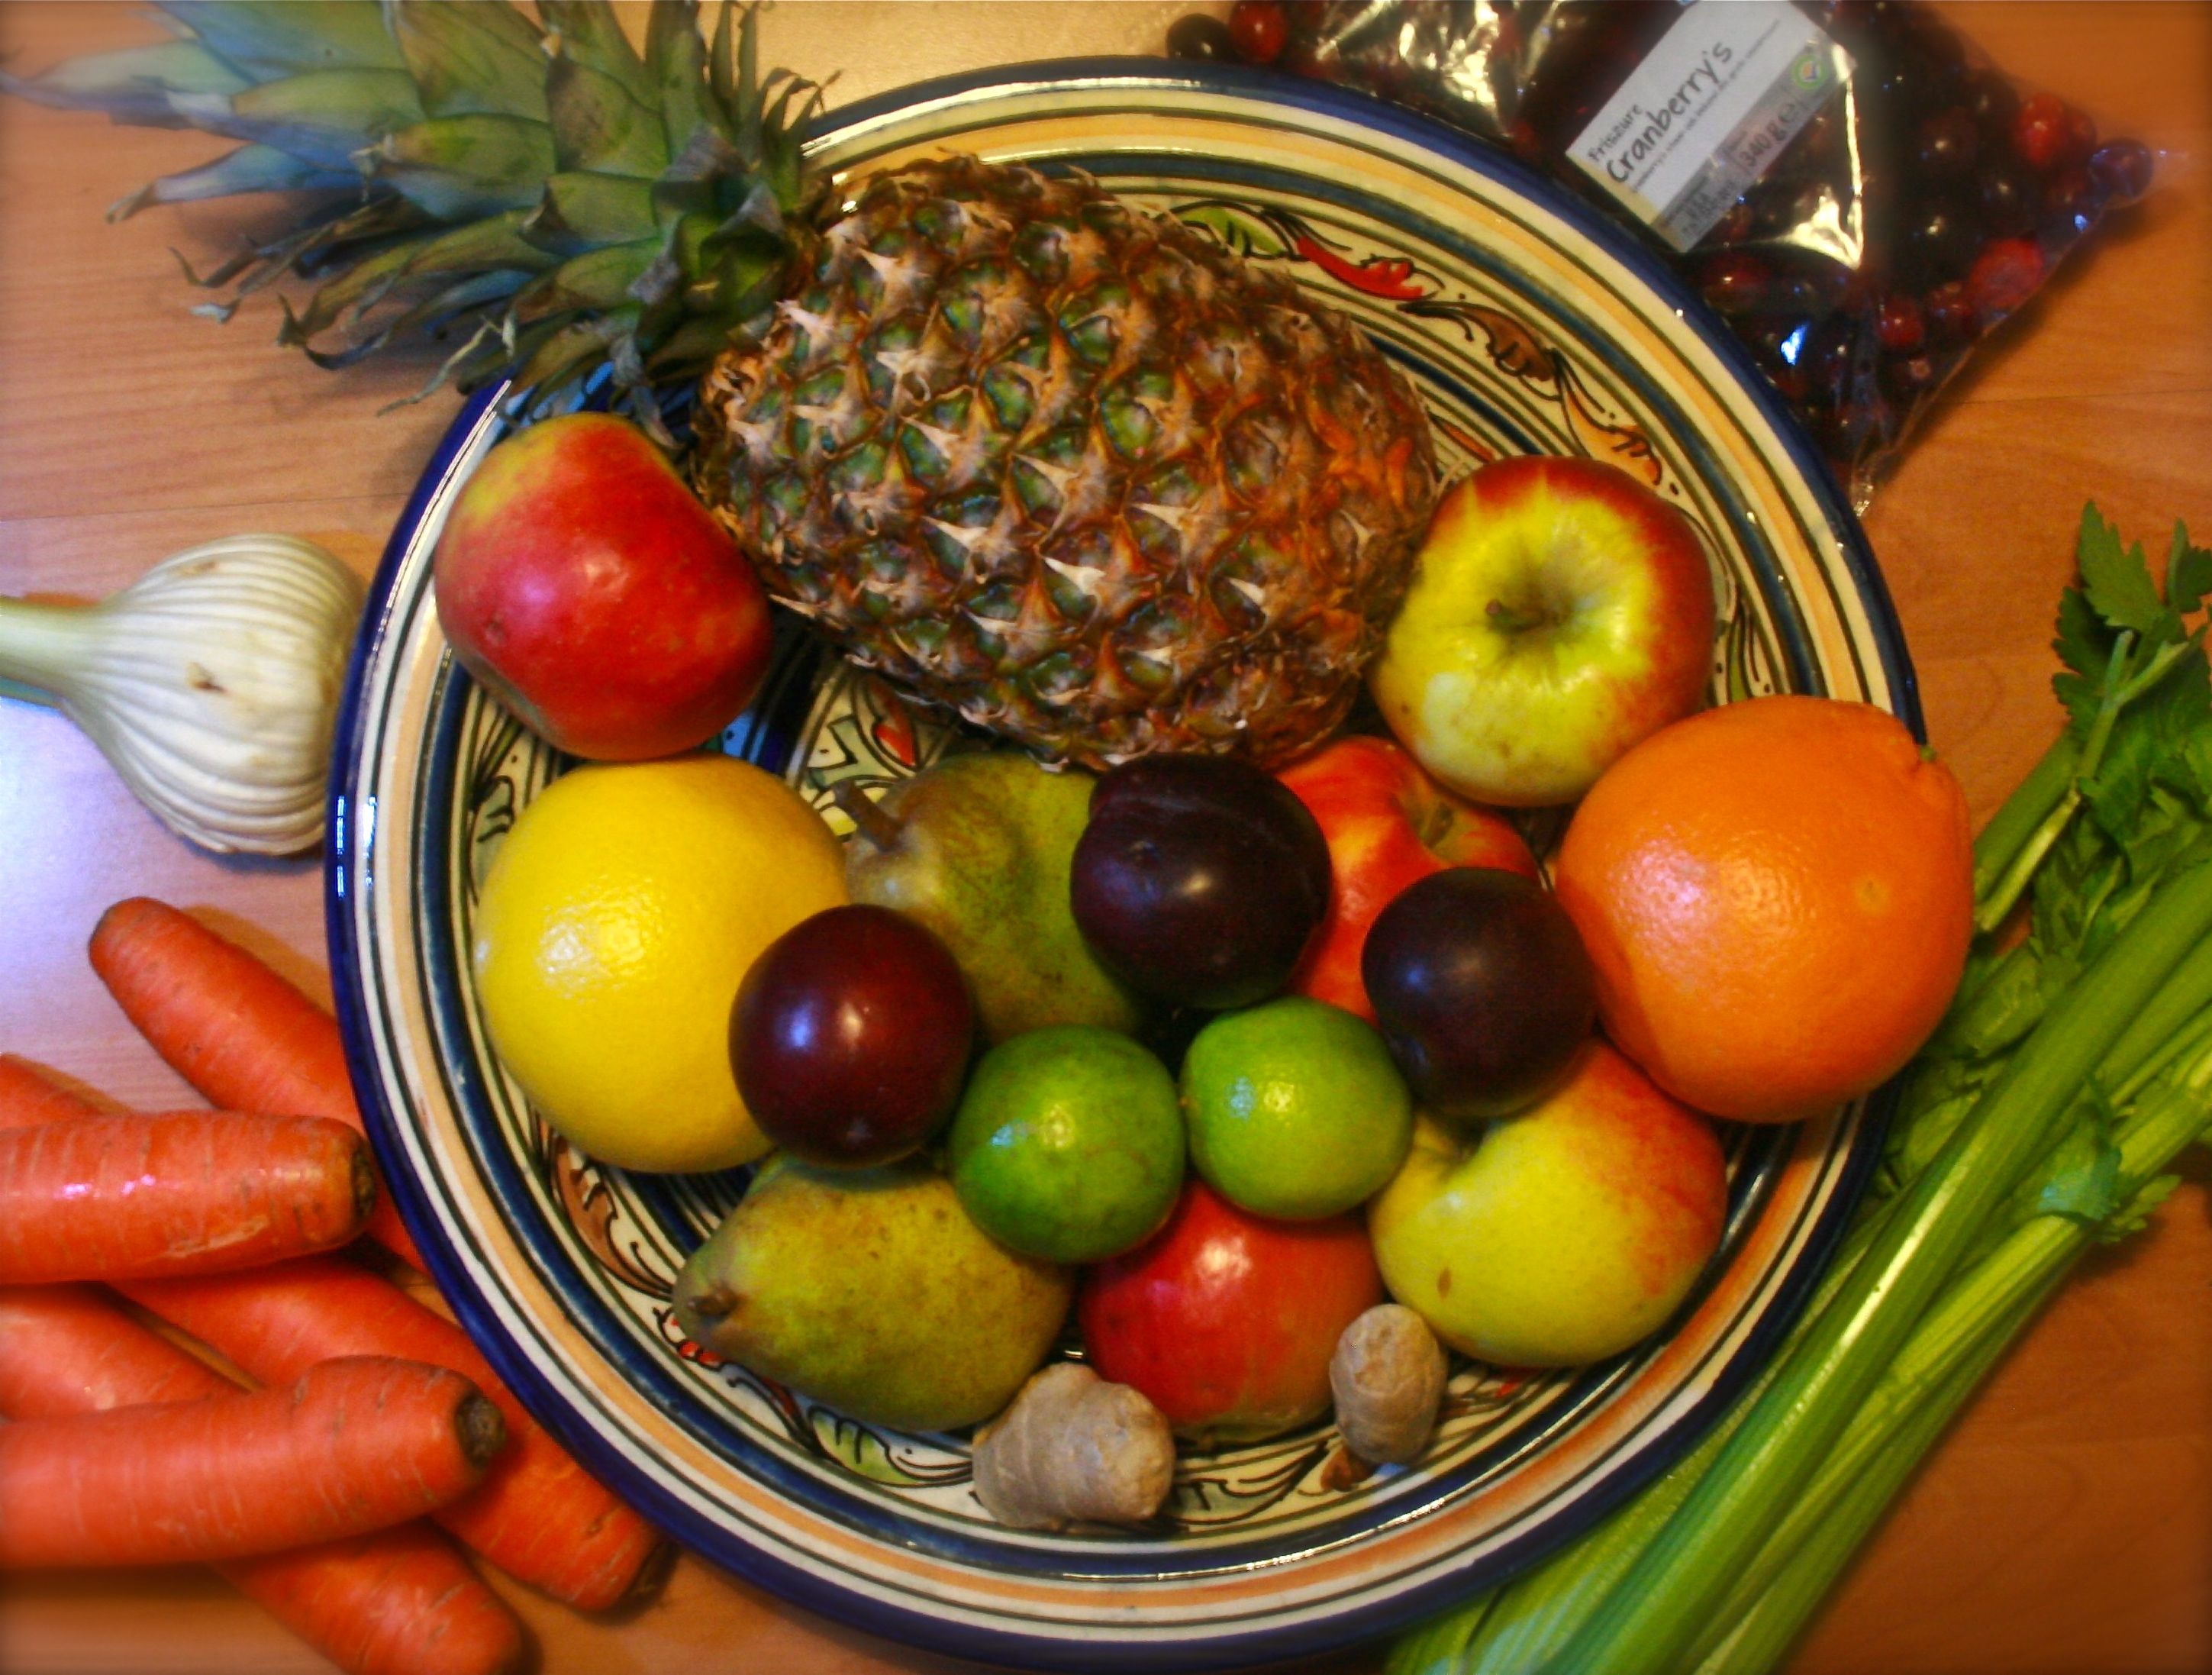
plant, fruit, dish, meal, food, produce, vegetable, still life, painting, colors, fruit bowl, types